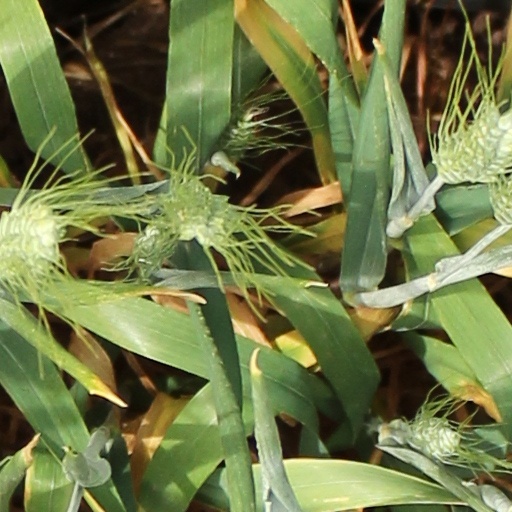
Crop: wheat